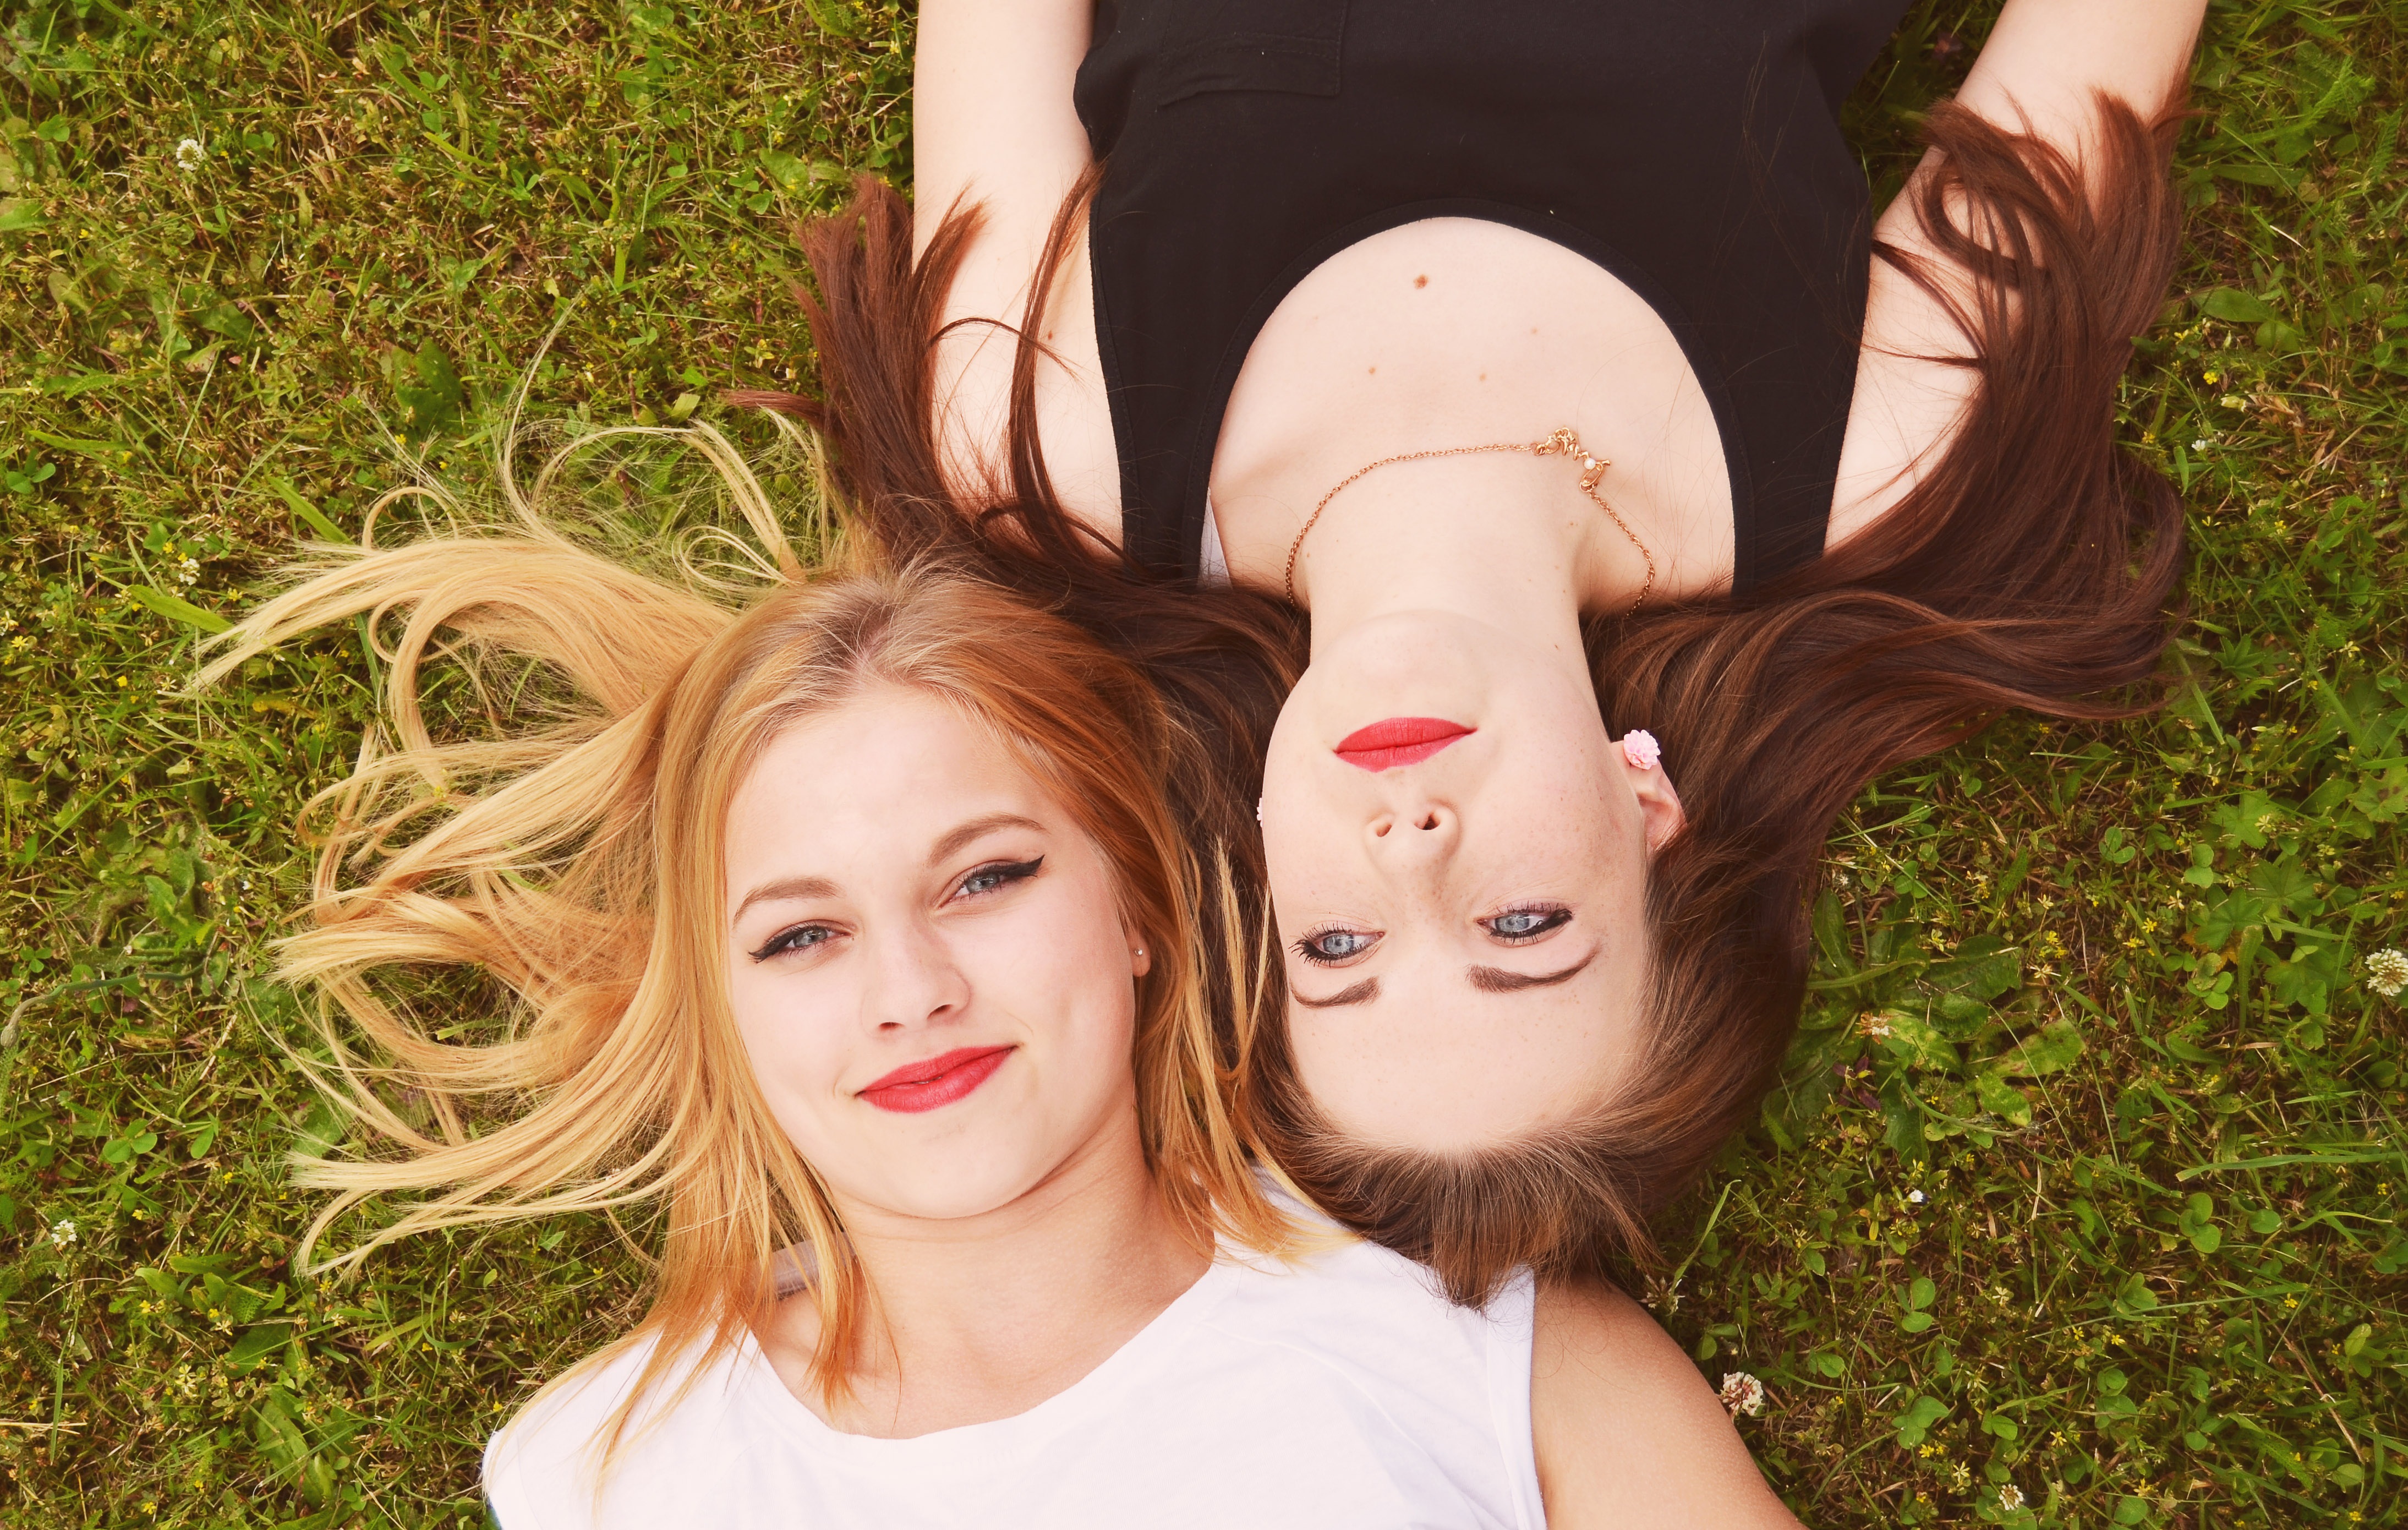
hand, grass, girl, woman, hair, photography, flower, portrait, model, spring, fashion, lady, blonde, hairstyle, makeup, girls, dress, friends, women, eye, skin, beauty, blond, organ, photo shoot, brown hair, sense, portrait photography